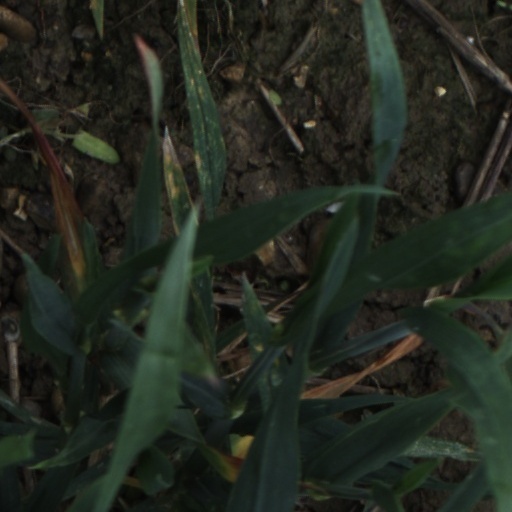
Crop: wheat